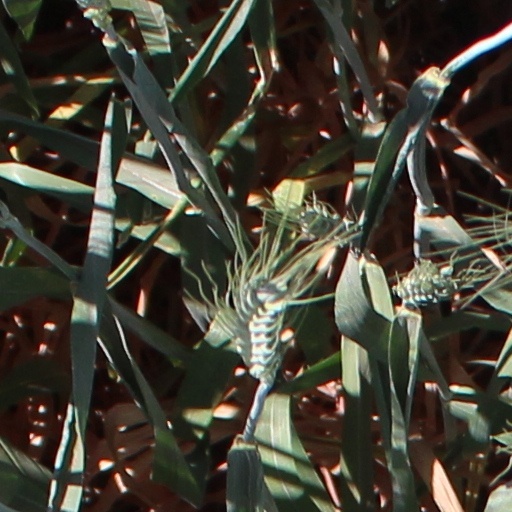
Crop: wheat